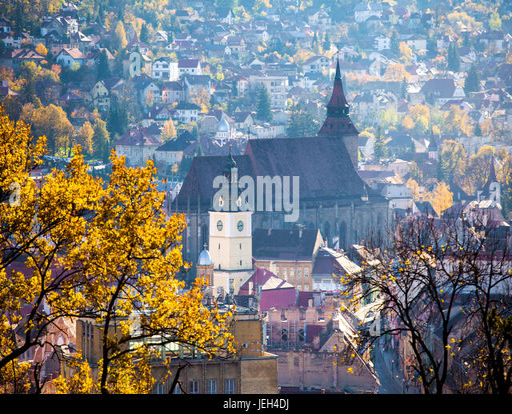
view of old city known as a city located in the central part